Organonickel(IV) complex

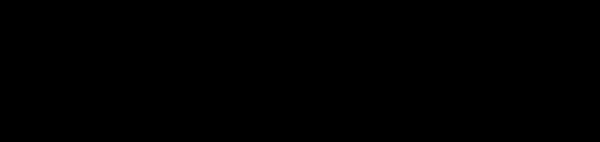
Oxidation of Ni(II) precursors with Umimoto reagent.

In 2014, Chatani and coworkers proposed that a Ni intermediate was formed during an aminoquinoline-directed aliphatic C-H activation process using diaryliodonium salts as an oxidant.